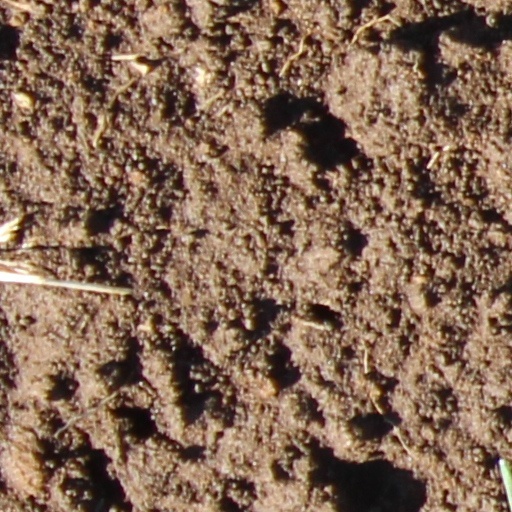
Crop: wheat